River Valley High School, Singapore

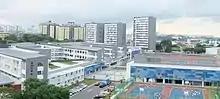
Bird-eye view of River Valley High School Campus

RVHS's campus is the newest among all Special Assistance Plan and Integrated Programme schools. It was officially declared open in 2010 and cost over S$70 million in construction. Located off Boon Lay Avenue at the former sites of ITE Jurong and Boon Lay Garden Primary School, the 7.64-hectare campus comprises facilities that supports the educational needs for the six-year Integrated Programme, and strongly encapsulate a strong cultured environment.